Nissan Sunny

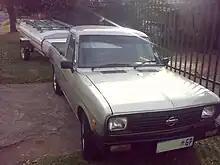
Nissan 1400 B140 Bakkie

In November 1989, an updated B122 and GB122 (longbed) models replaced the B121. Prominent among changes was a switch from round headlights to rectangular ones (along with a new grille to accommodate this change). Other significant changes include: